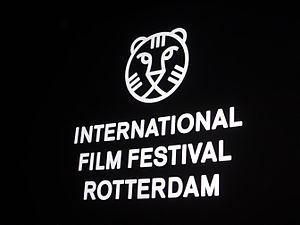
Le Festival international du film de Rotterdam, en abrégé IFFR, est un festival de cinéma international fondé en 1972 se déroulant chaque année à Rotterdam aux Pays-Bas. Il est un des plus importants festivals de cinéma en Europe. Durant douze jours, des centaines de réalisteurs ou autres artistes présentent leurs films à de larges audiences dans les salles de cinéma de la ville.